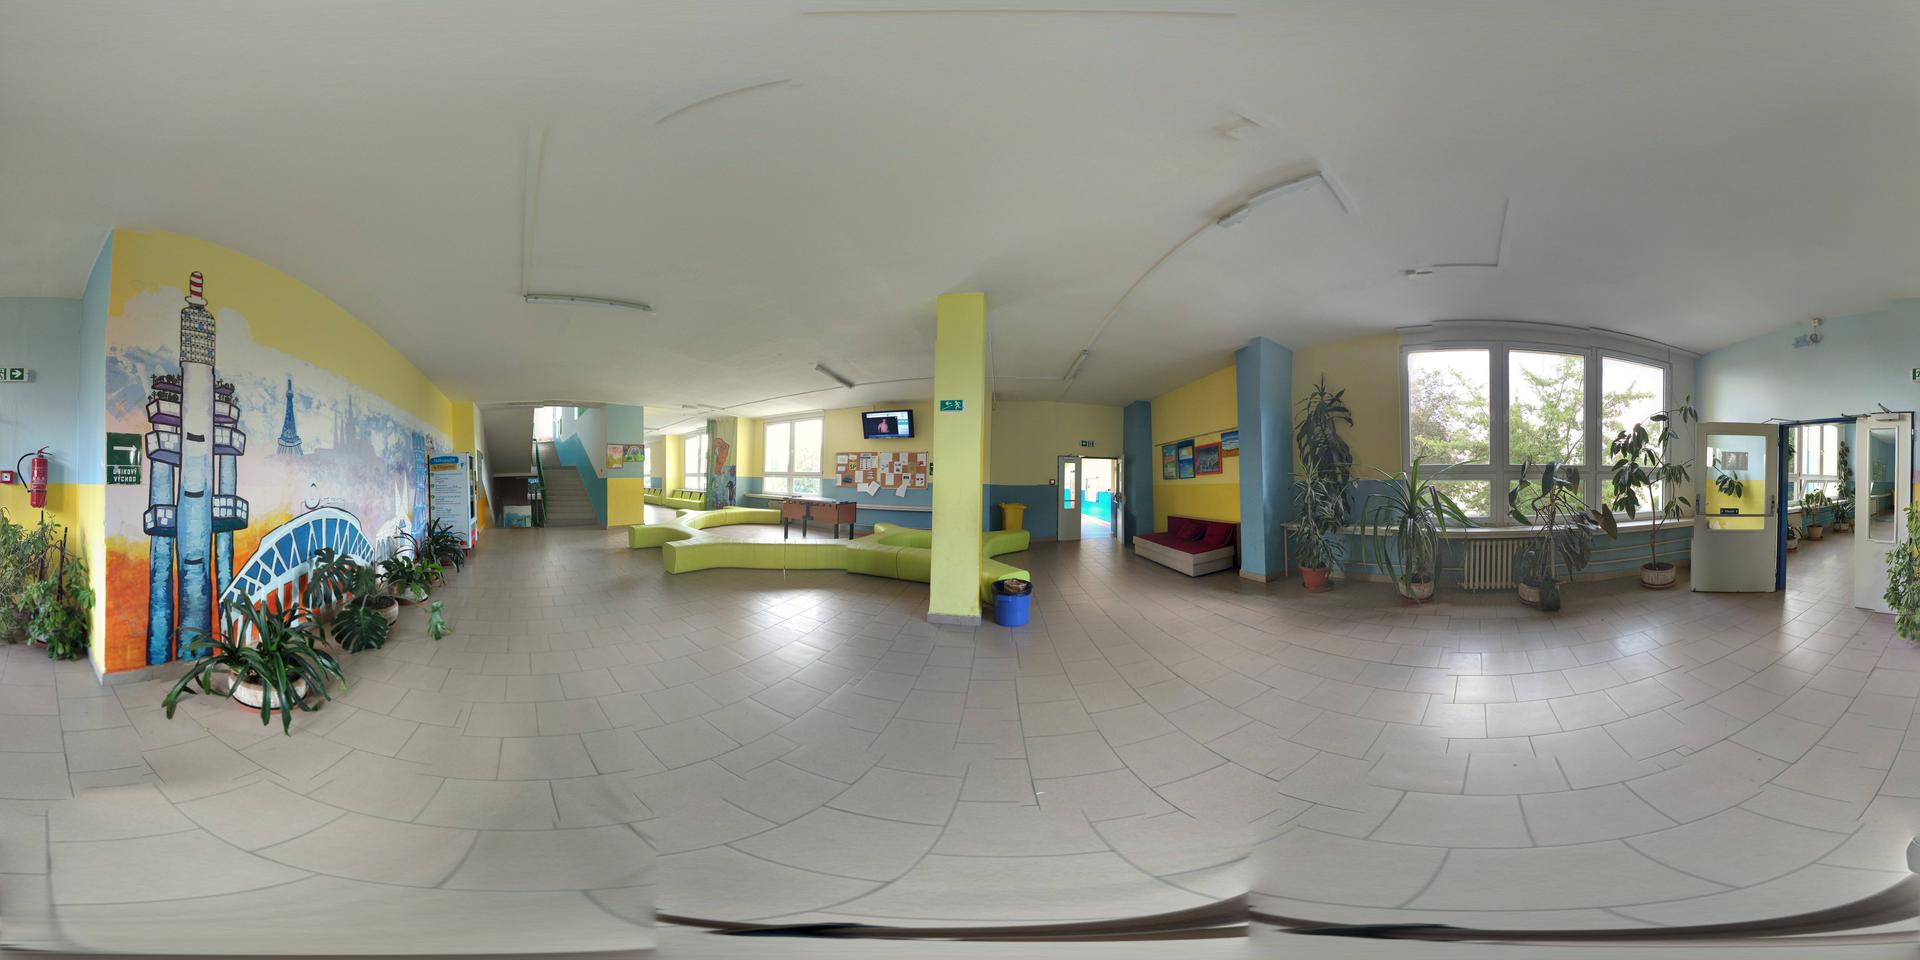
Referred object: the small blue trash can by the pillar

Referred object: turn slightly left to find the green curved sofa

Referred object: the blue trash can next to the yellow pillar